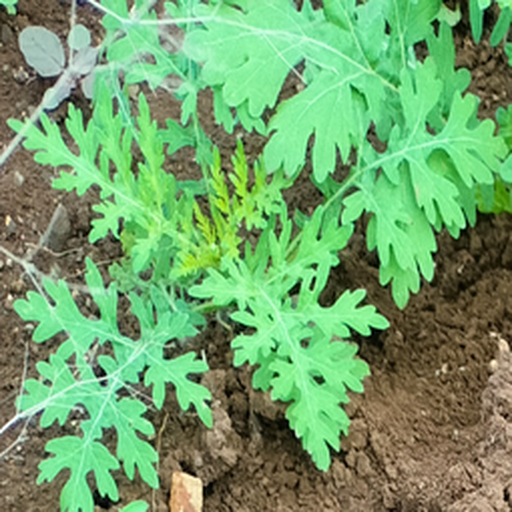
Weed species: Gajar_gavat_(Parthenium hysterophorus)